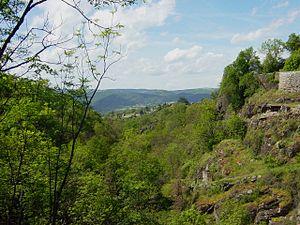
Monistrol-sur-Loire est une commune française du département de la Haute-Loire. Elle est la seconde ville du Velay et la deuxième agglomération du département.